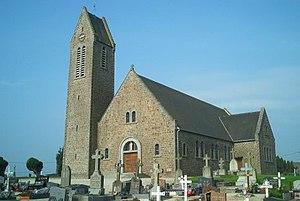
Eglise Saint-Etienne de Millières
Millières est une commune française, située dans le département de la Manche en région Normandie, peuplée de 799 habitants.